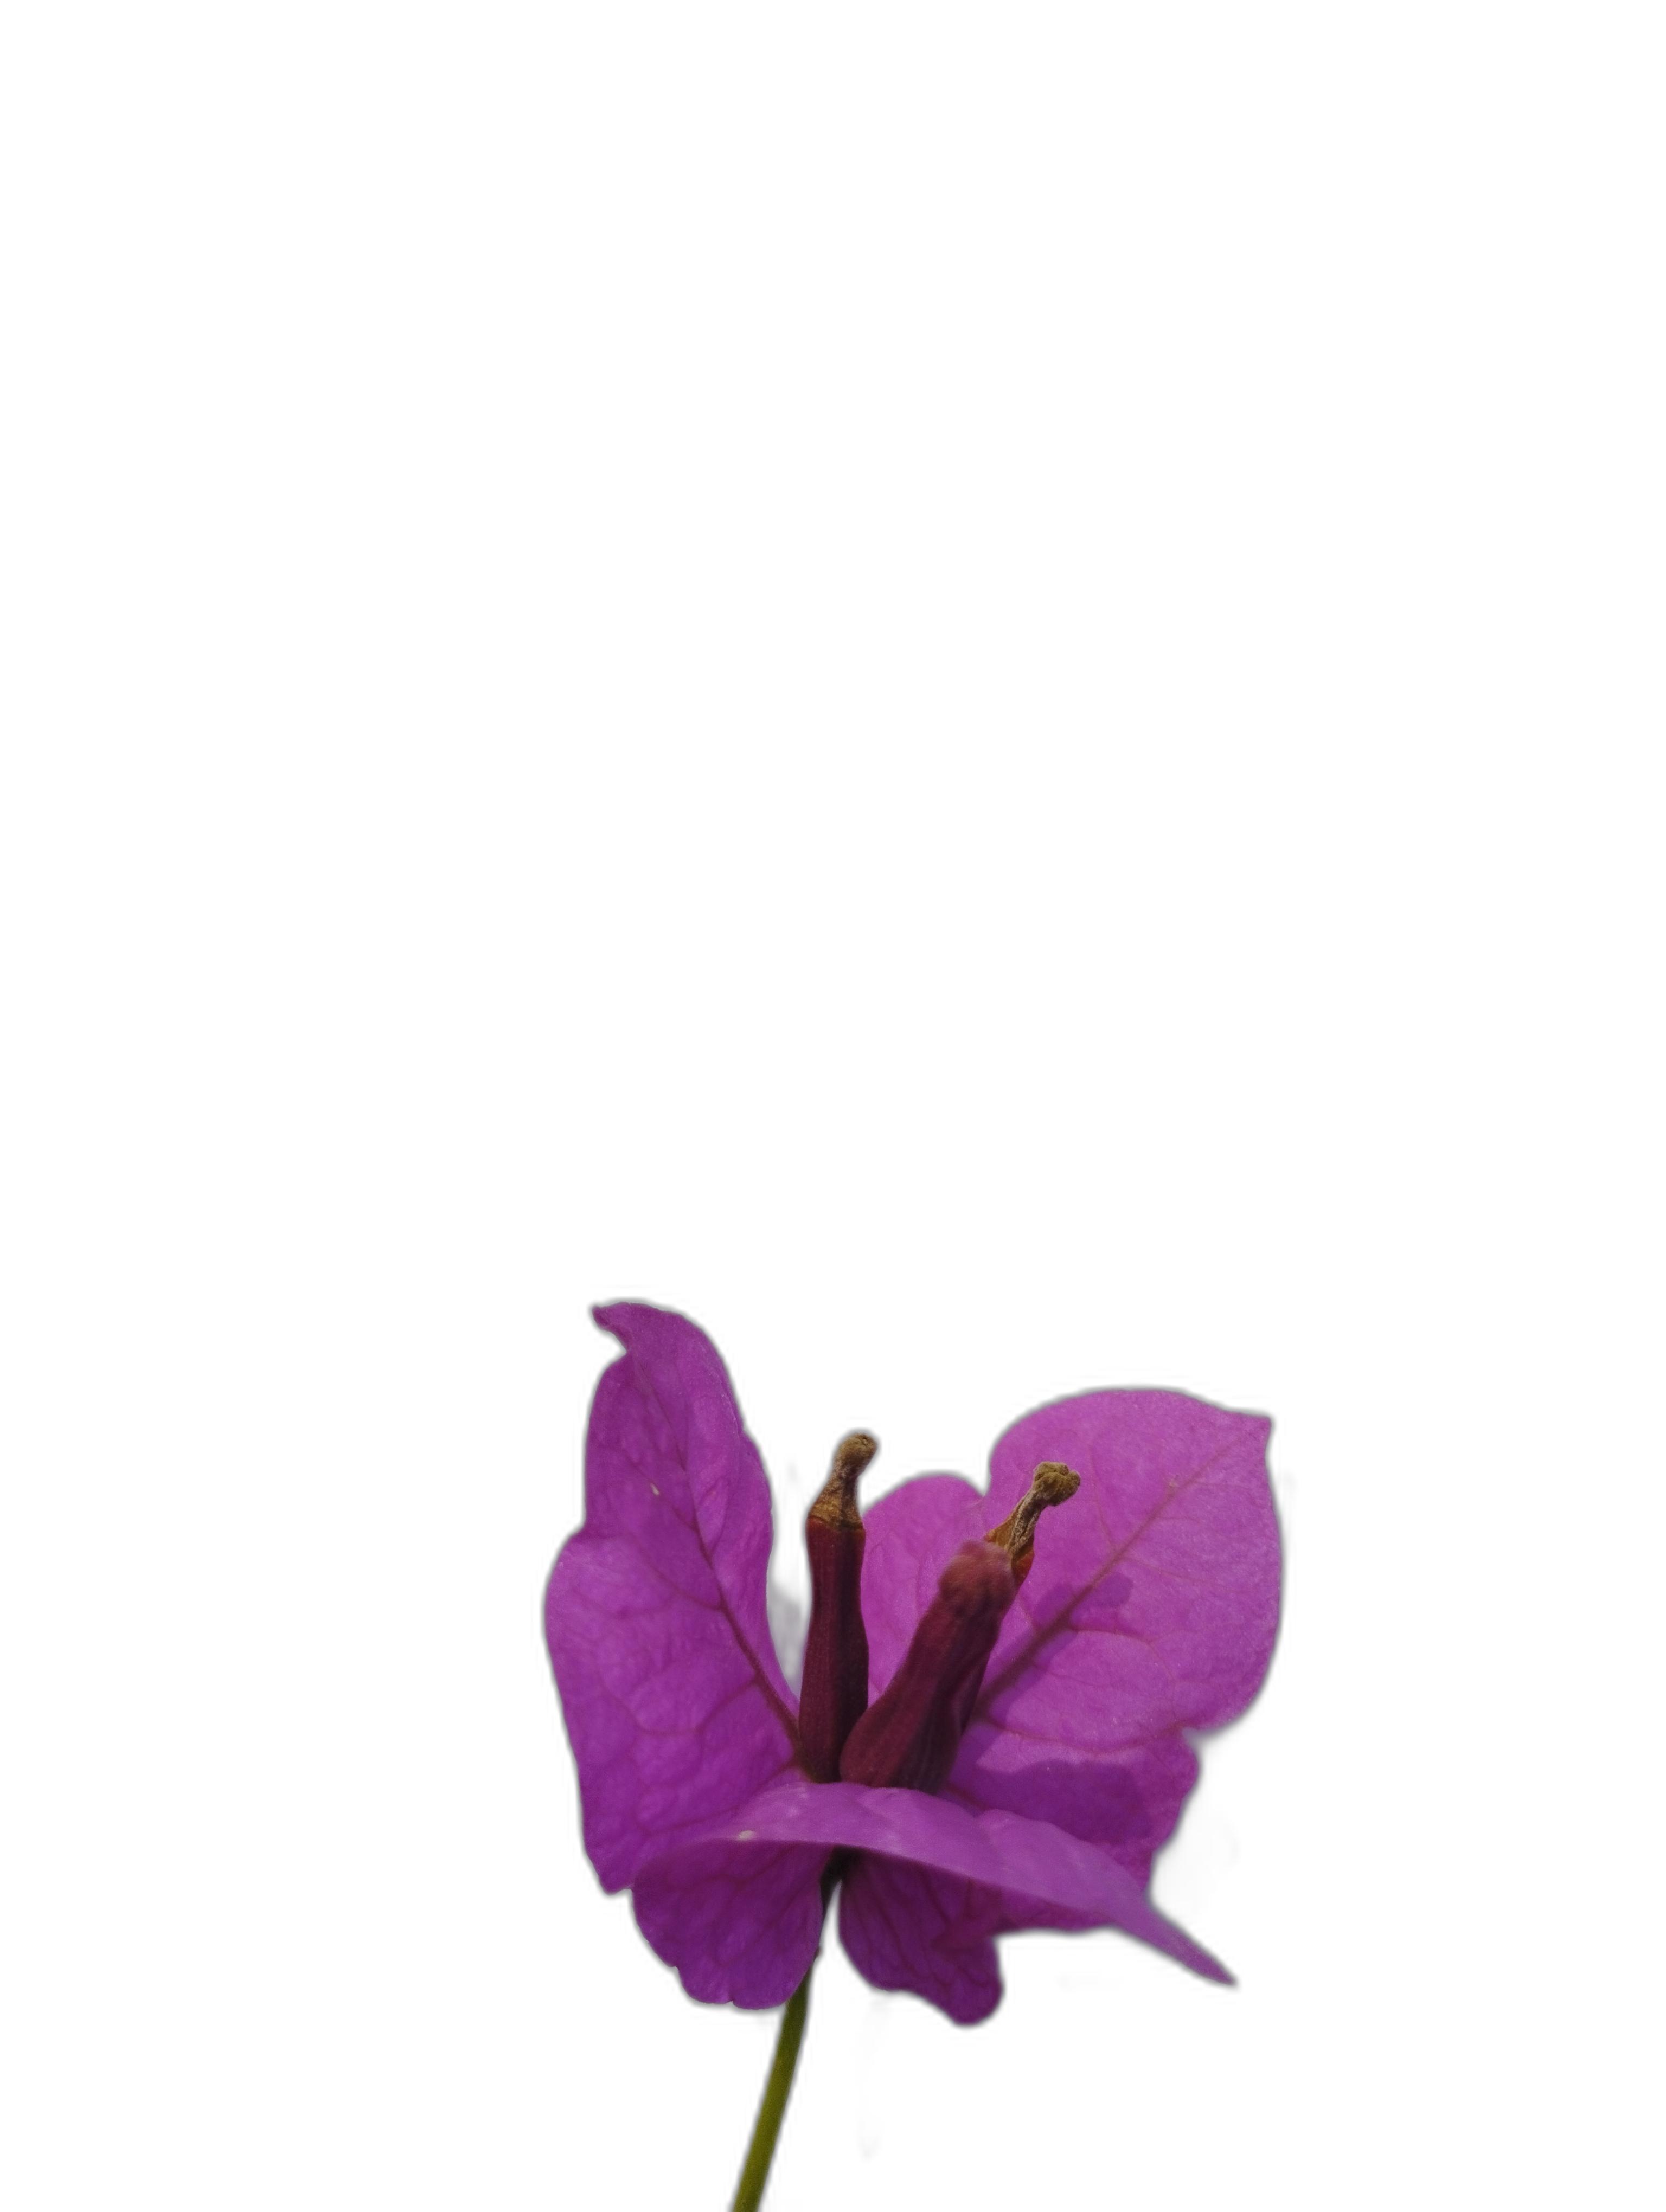
Label: Bougainvillea